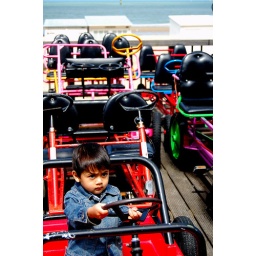
Aidan's red car - having a drive in Knokke-Heist, Belgium